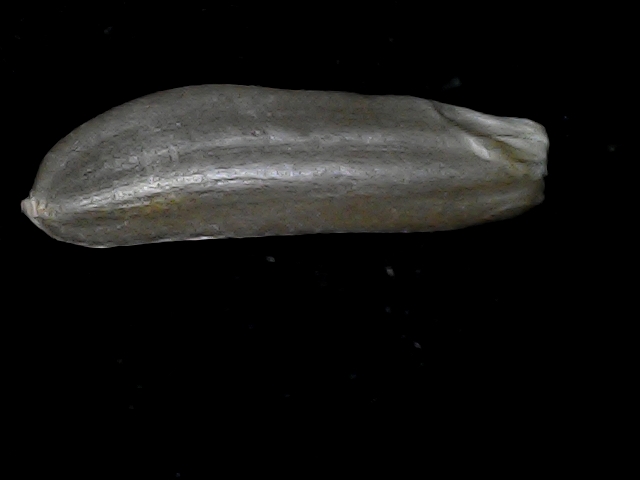
Rice variety: BD70